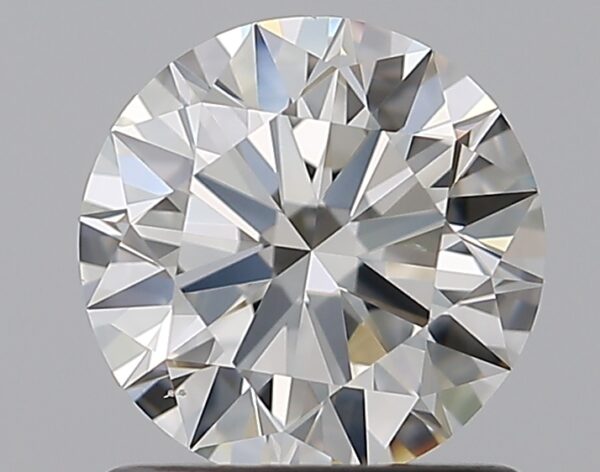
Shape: round
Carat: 1
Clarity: VS2
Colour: J
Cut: EX
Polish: EX
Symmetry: EX
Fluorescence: N
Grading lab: GIA
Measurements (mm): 6.39 x 6.42 x 3.92